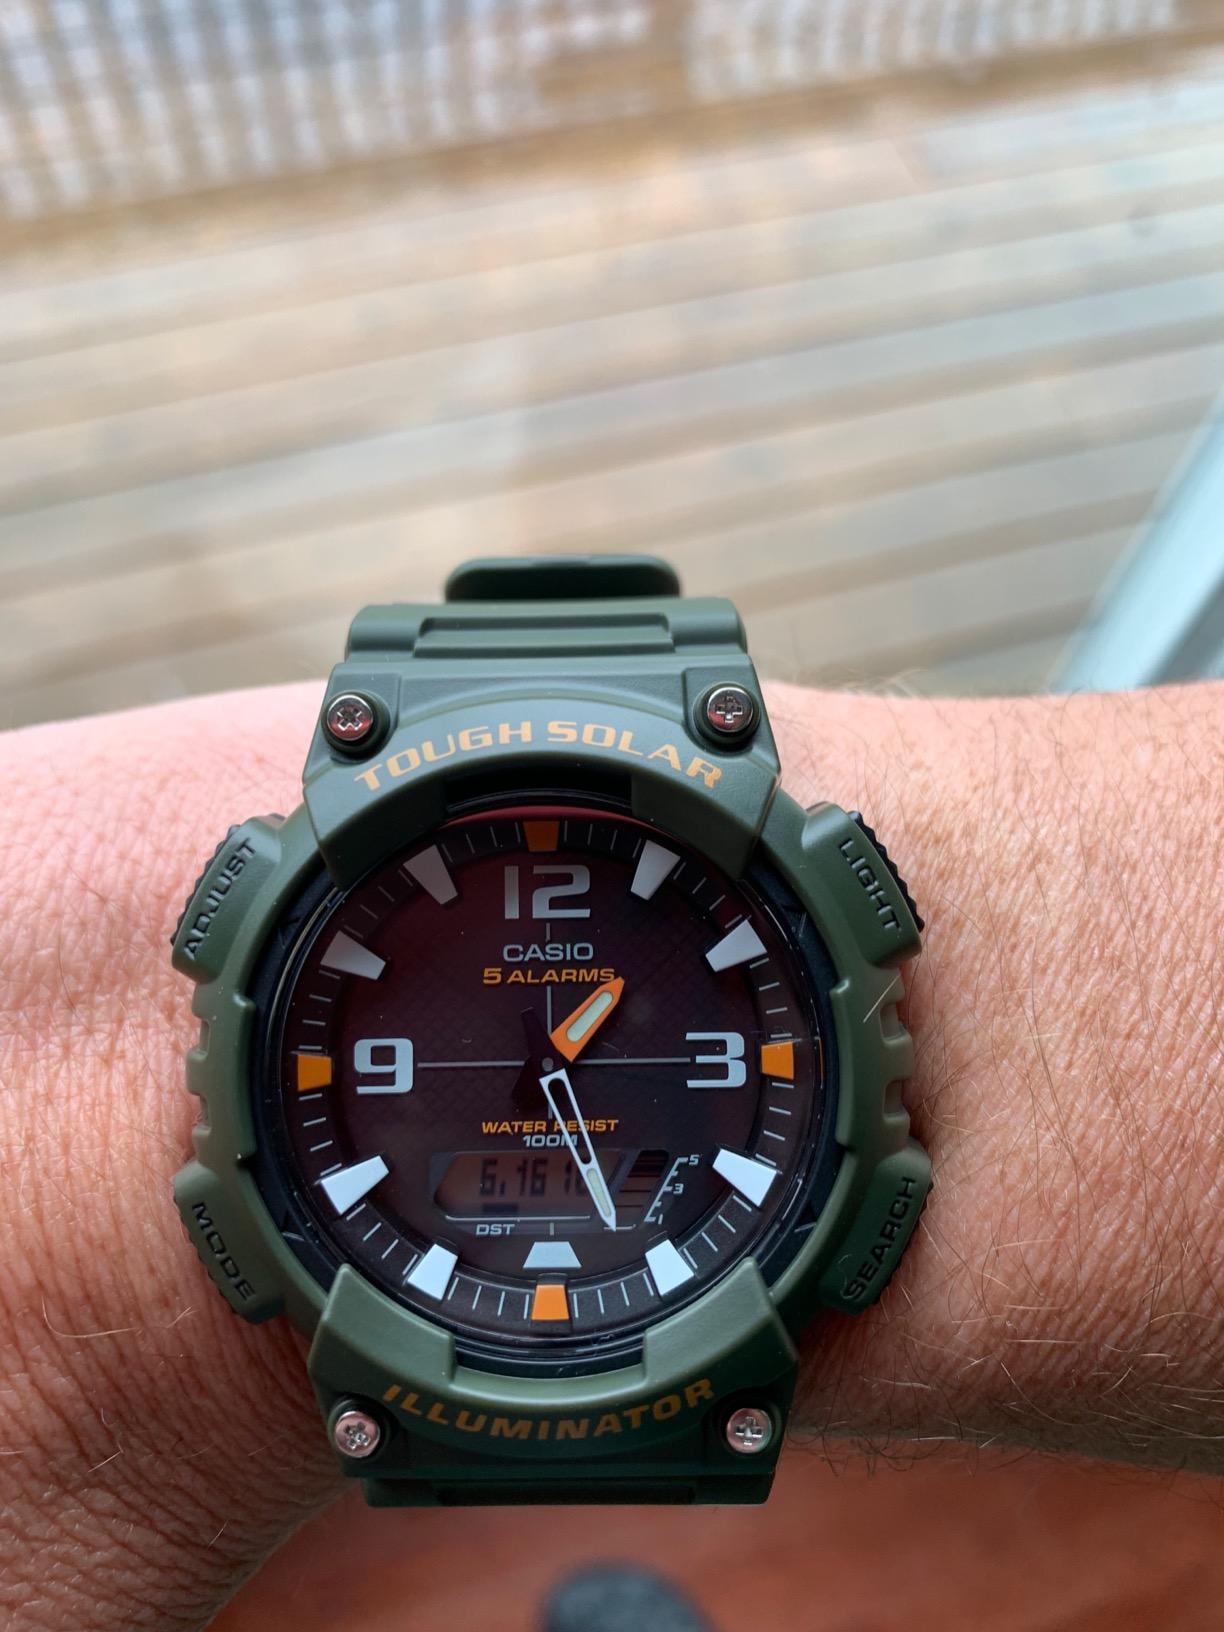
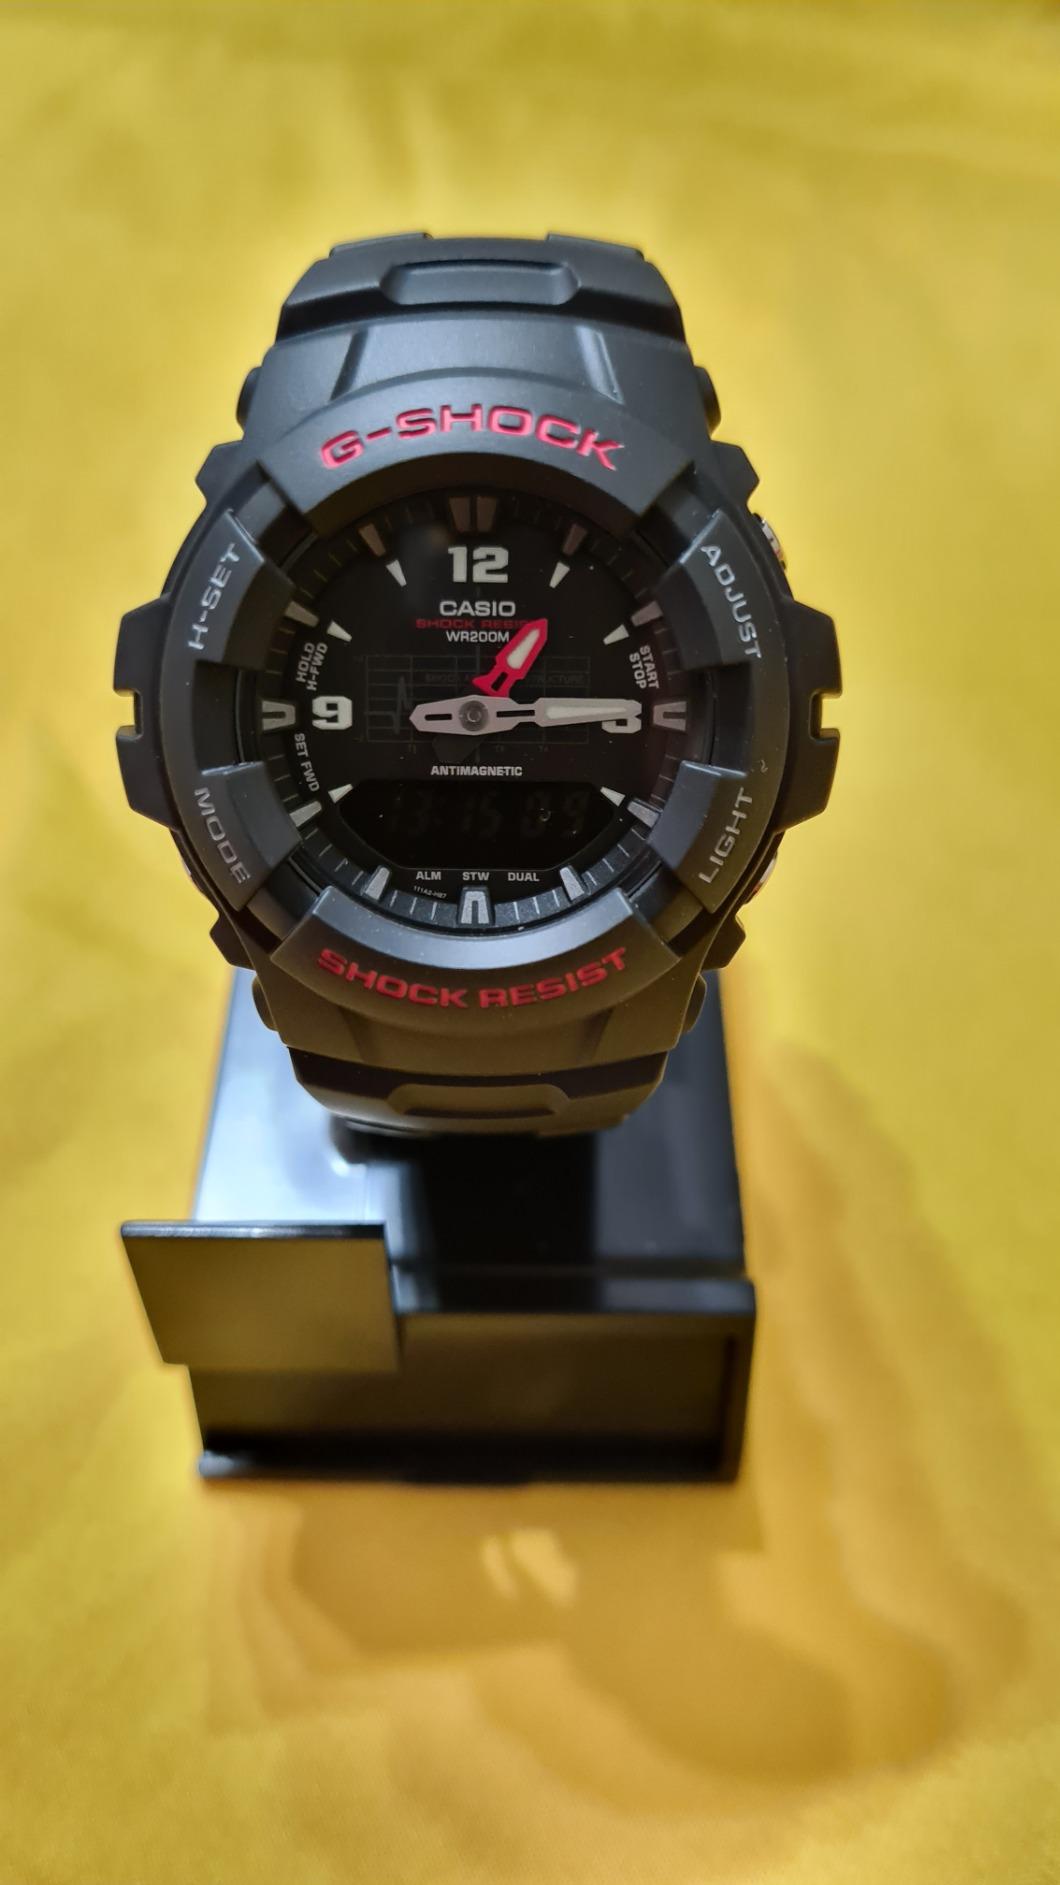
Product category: accessories_watch
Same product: no